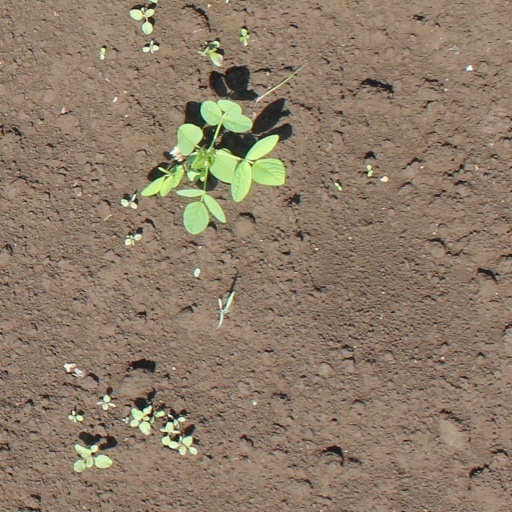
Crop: soybean